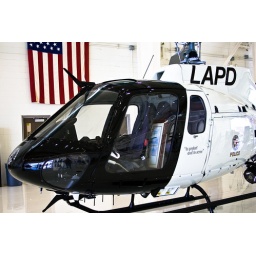
LAPD Airship in the new black and white colors - N662PD @ Van Nuys Airport Open House